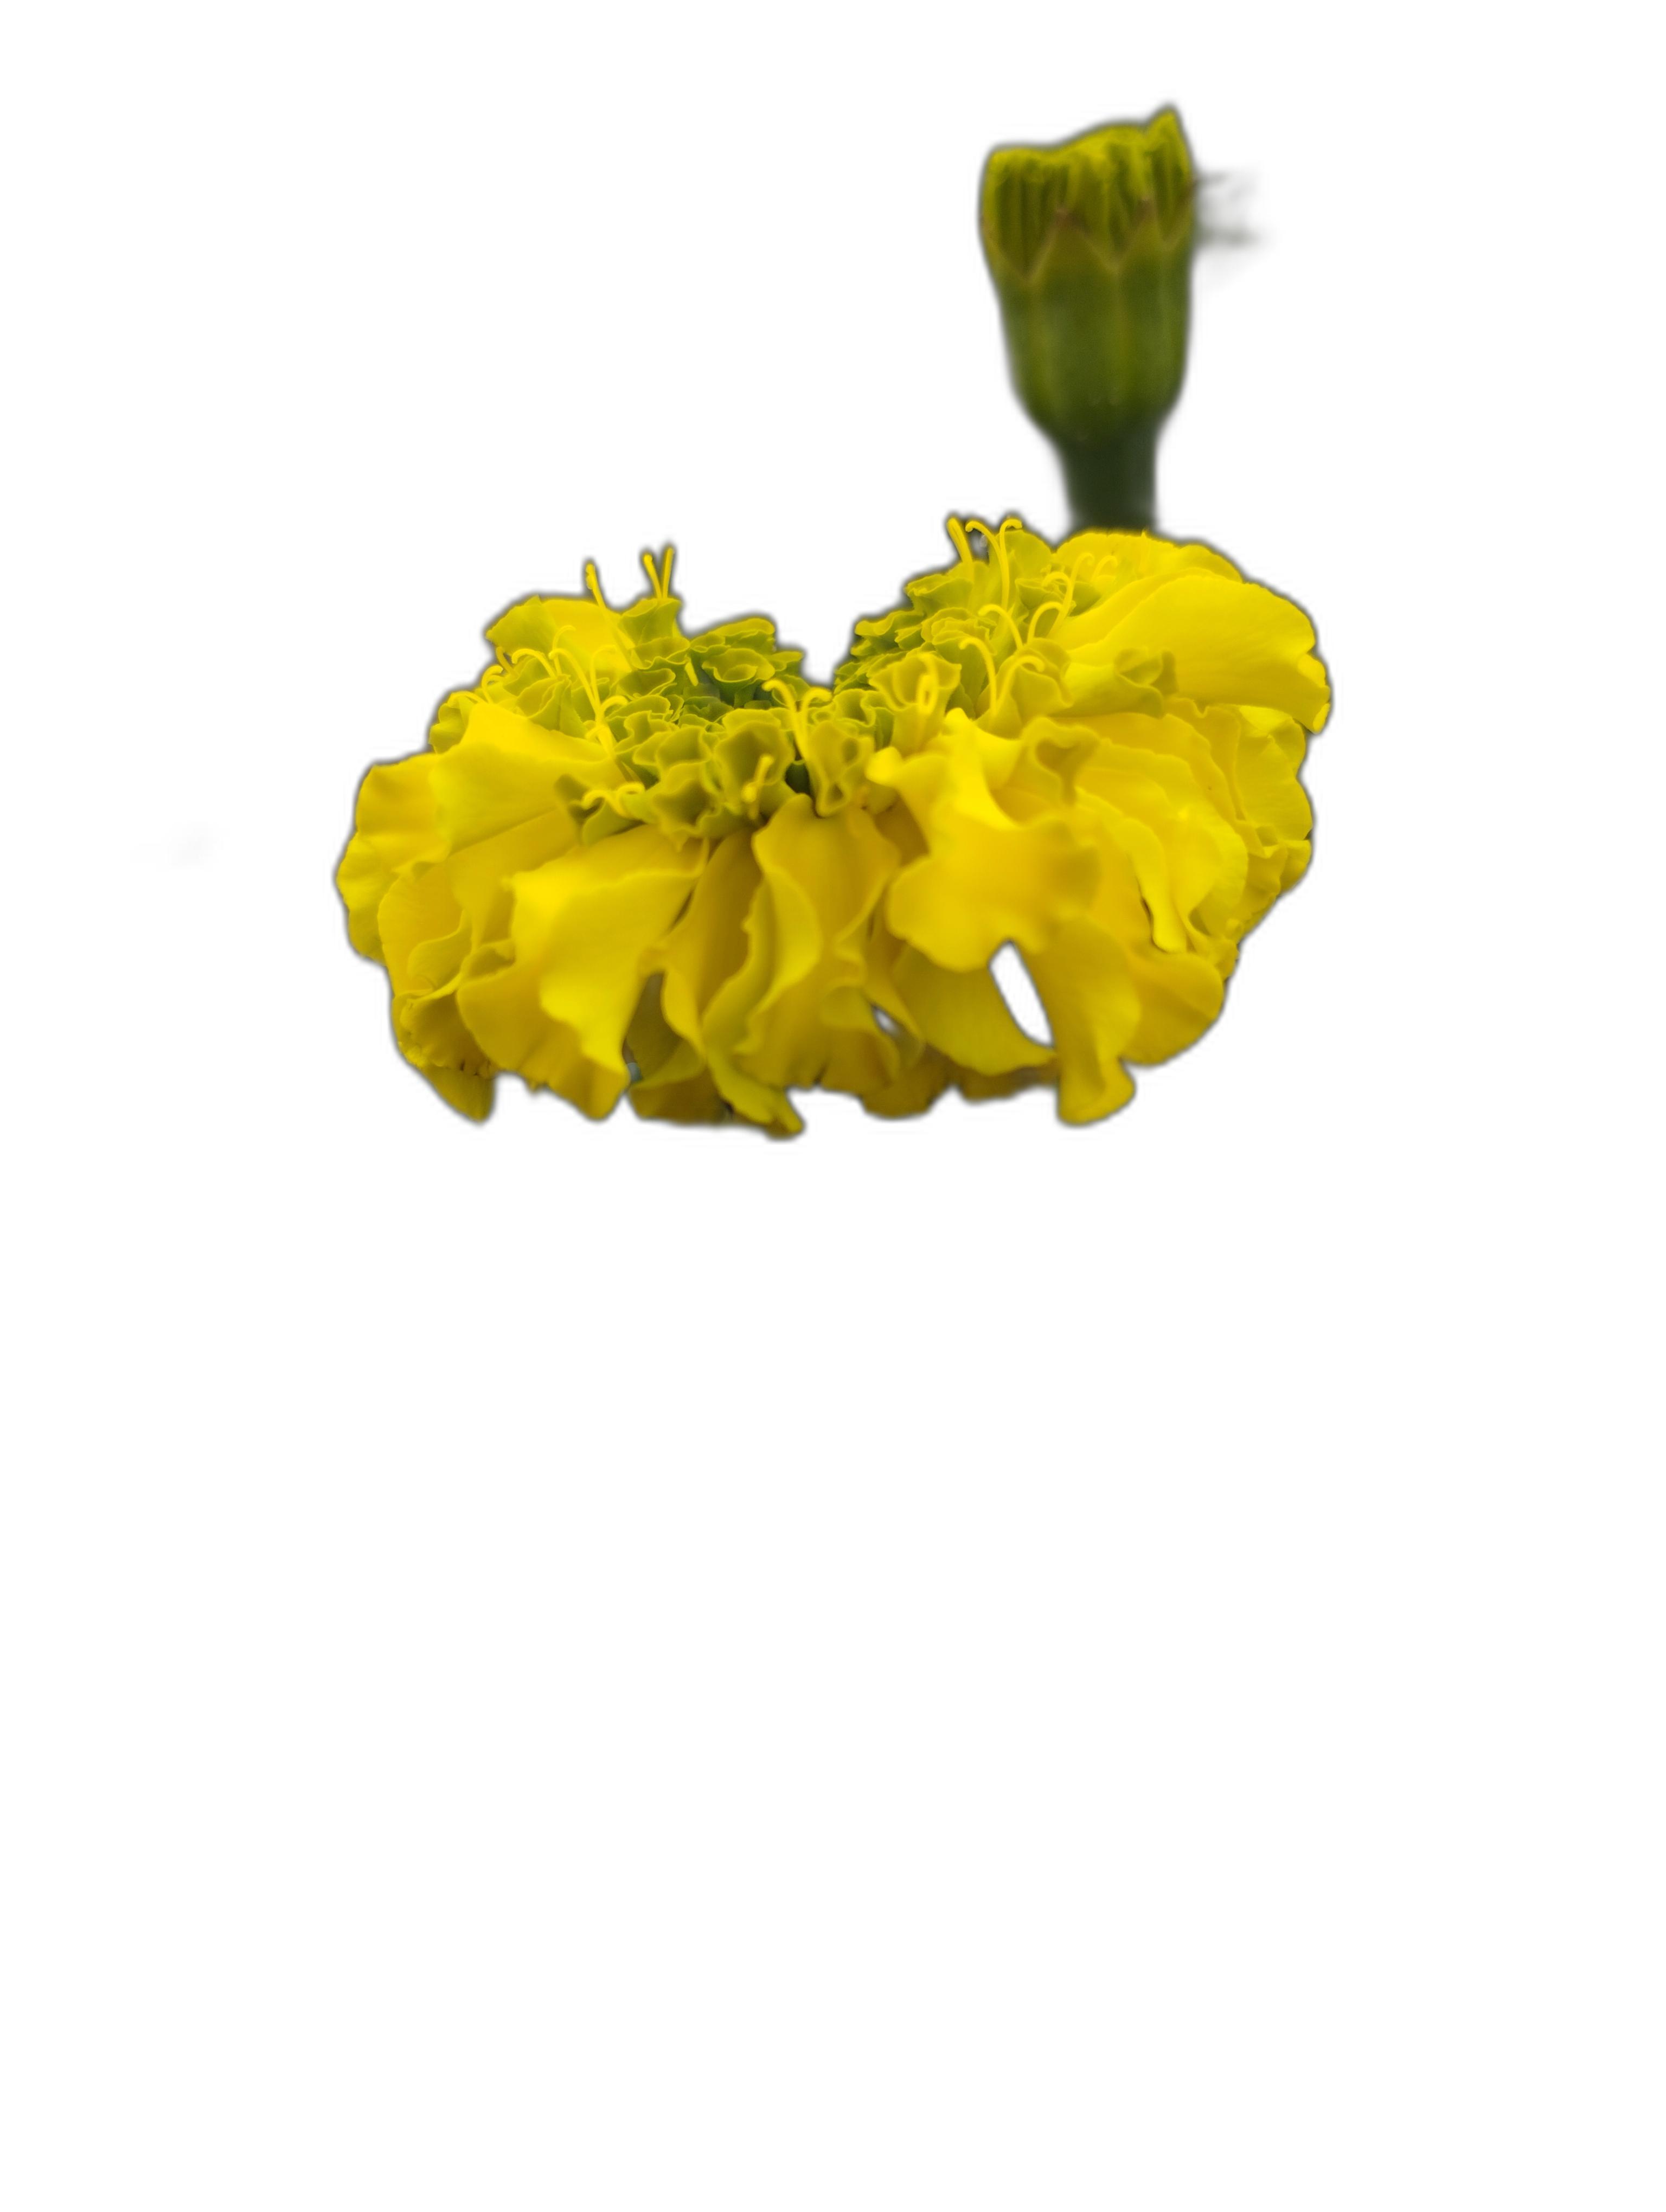
Label: Marigold